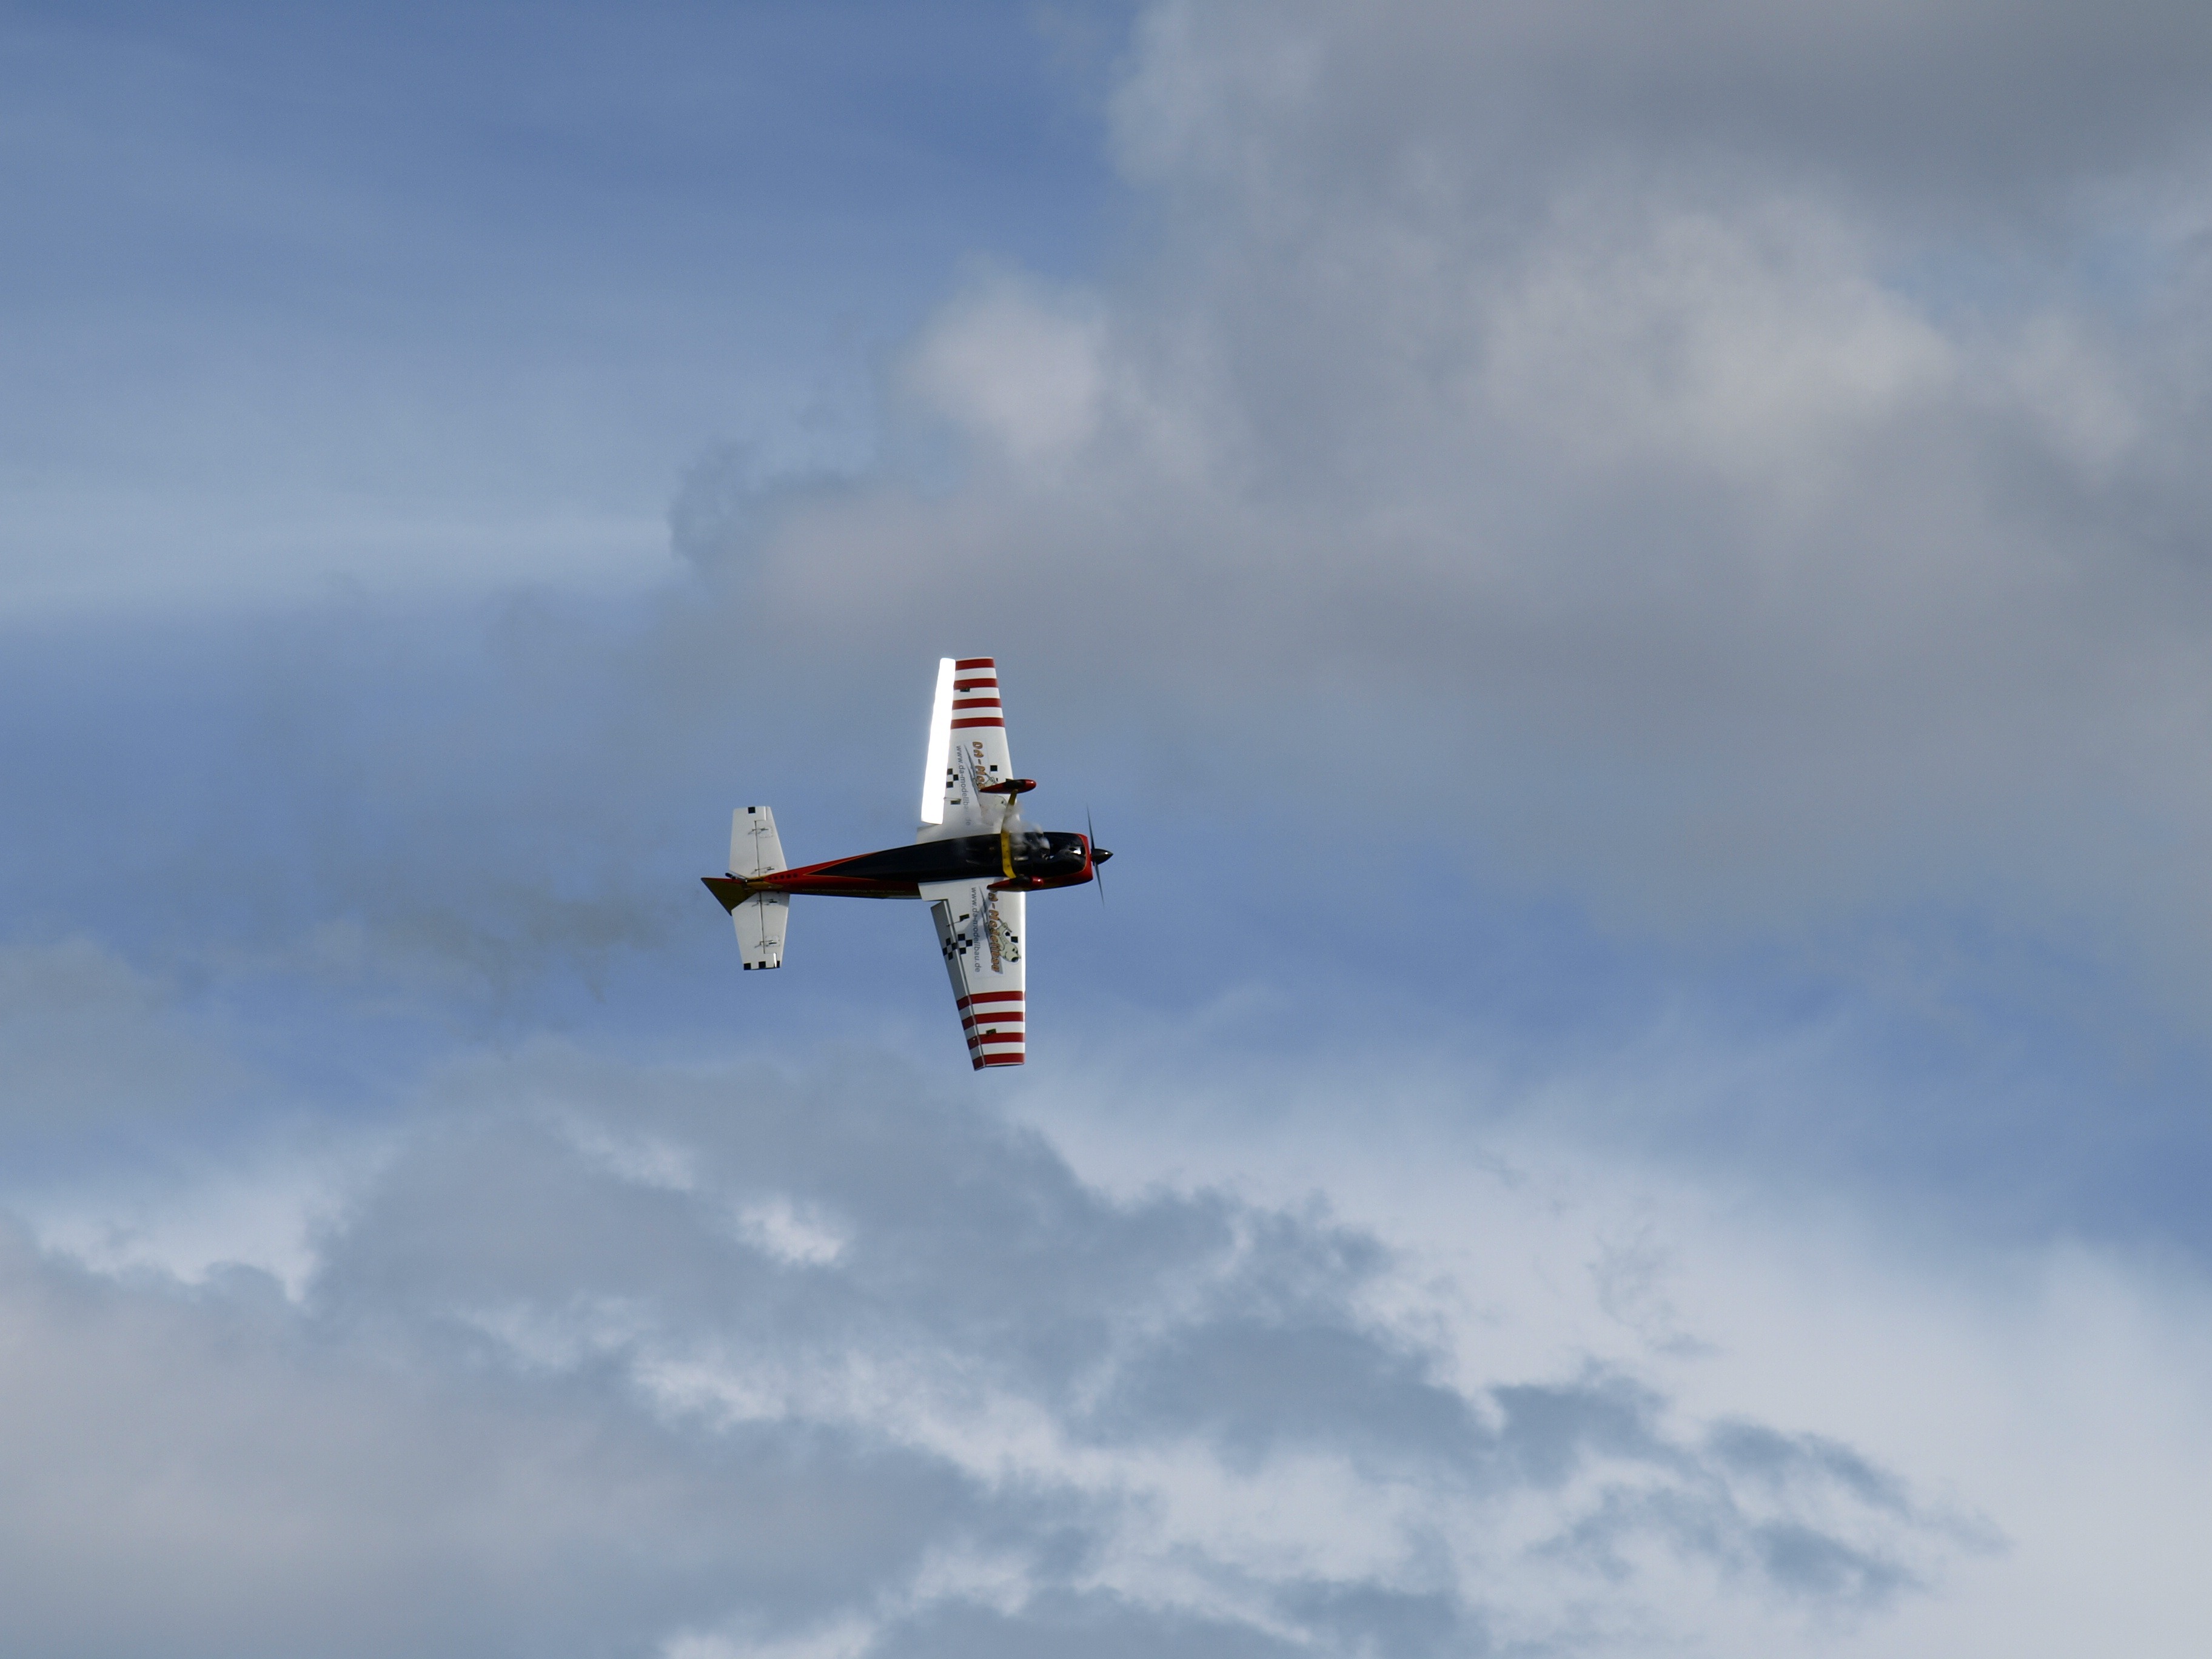
wing, cloud, sky, fly, airplane, aircraft, model, vehicle, airline, aviation, flight, leisure, hobby, takeoff, remotely controlled, air show, air force, aerobatics, m17, air travel, atmosphere of earth, general aviation, model airplane, model flight, model flying